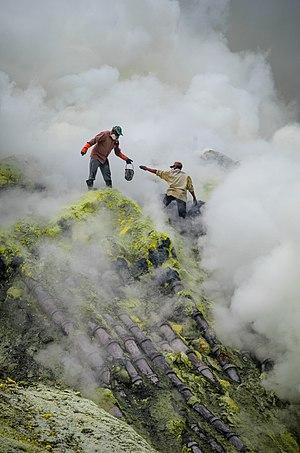
Le soufre est l'élément chimique de numéro atomique 16, de symbole S. C'est un membre du groupe des chalcogènes.